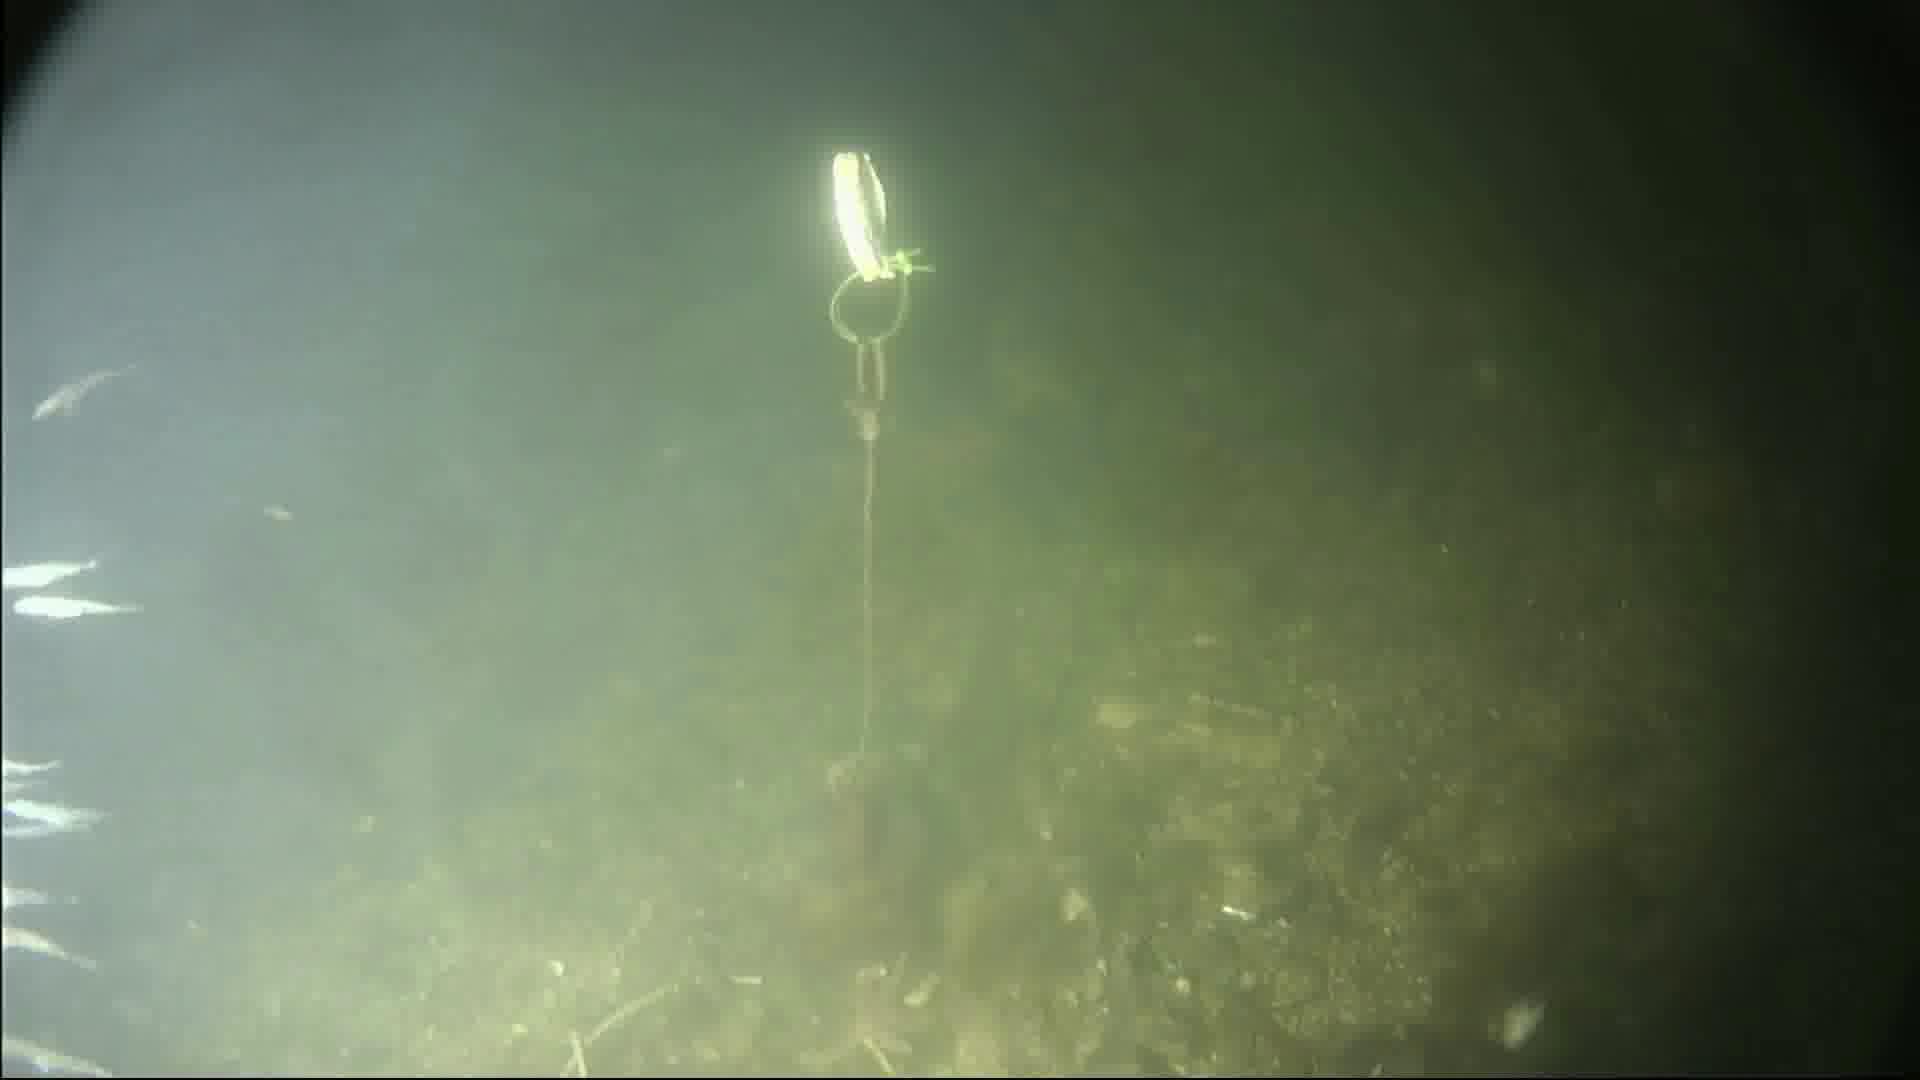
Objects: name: starfish
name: crab
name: small_fish